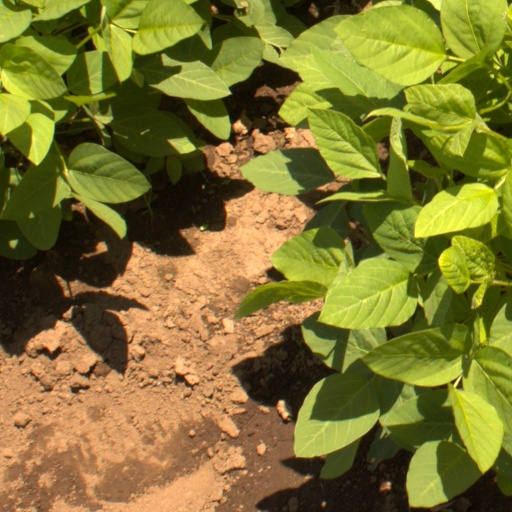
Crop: soybean